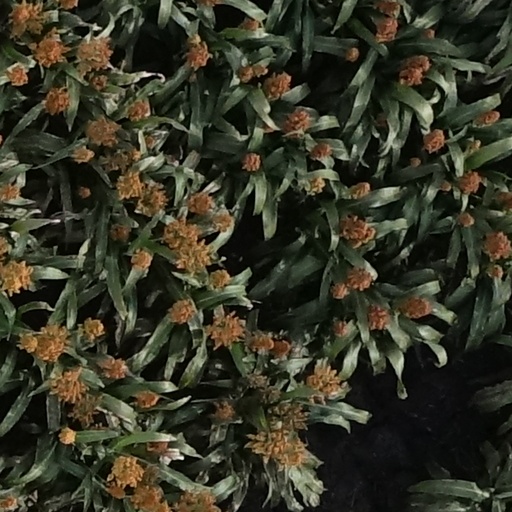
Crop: sorghum